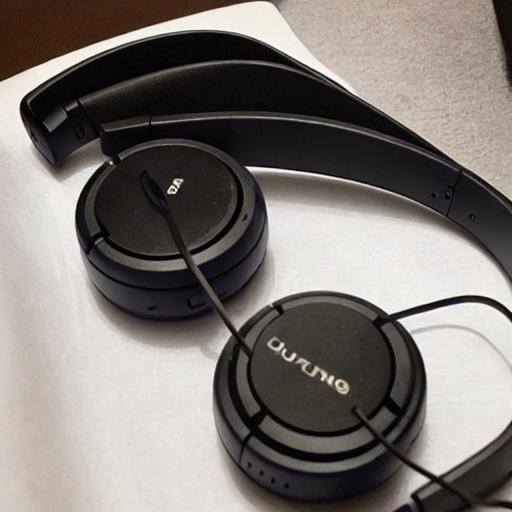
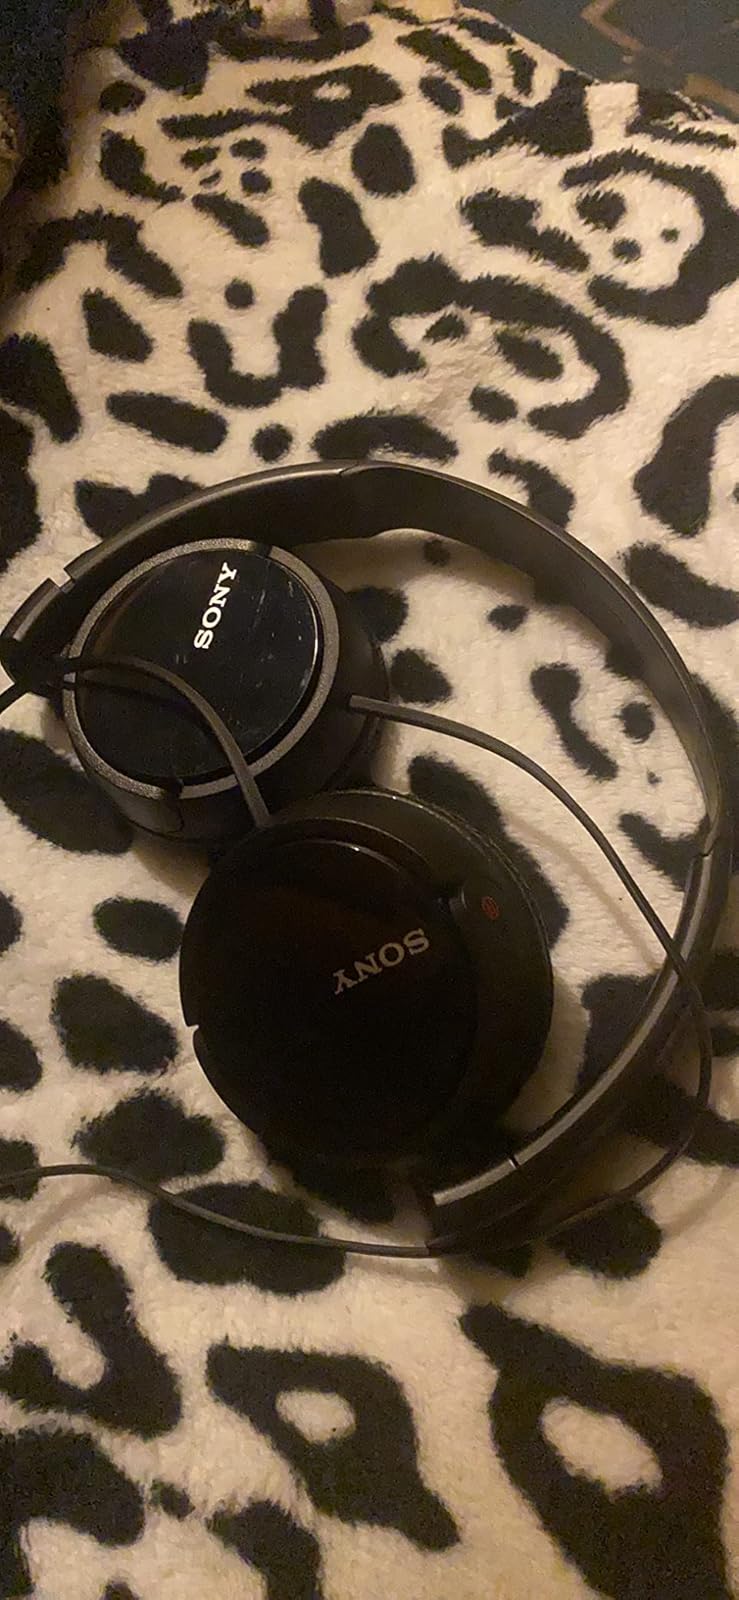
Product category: headphones
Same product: no